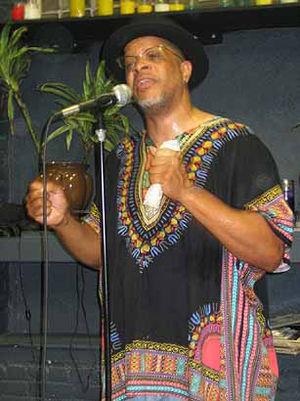
The Weatherman, plus souvent appelé Weathermen, et devenu après son passage à la clandestinité The Weather Underground puis The Weather Underground Organization, était un collectif américain de la gauche radicale, se présentant comme anti-impérialiste et antiraciste, fondé en 1969 à Chicago à partir des décombres du Students for a Democratic Society qui avait lancé la campagne contre la guerre du Viêt Nam. Proche de la New Left, ses membres défendaient des positions tiers-mondistes, refusant tout autant l'alignement sur le bloc de l'Est que l'anticommunisme traditionnel de la gauche libérale américaine.
Ashanti Alston Omowali est un activiste anarchiste, conférencier et écrivain, ancien membre du Black Panther Party.
La Black Liberation Army était un groupe marxiste appartenant au black nationalism, qui s'engagea aux États-Unis dans la « lutte armée » de 1970 à 1981. Composé en majorité d'ex-membres des Black Panthers, la BLA avait pris les armes au nom de la « libération et de l'auto-détermination du peuple noir aux États-Unis ». Elle organisa notamment des attentats, des « expropriations révolutionnaires » pour financer ses actions, ainsi que des évasions, notamment celle d'Assata Shakur en 1979, aujourd'hui réfugiée à Cuba.